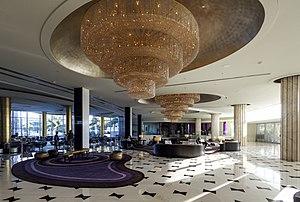
Le hall principal du Fontainebleau Miami Beach, Floride, États-Unis